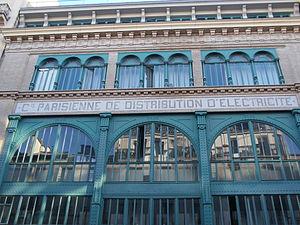
La Compagnie parisienne de distribution d’électricité, appelée aussi « l’Union des Secteurs », était un groupe privé de production d'électricité en France fondé en 1907, à la suite d'une nouvelle loi de régulation, qui a récupéré l’essentiel de l’exploitation électrique de la capitale l’année suivante.